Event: Nepal Earthquake
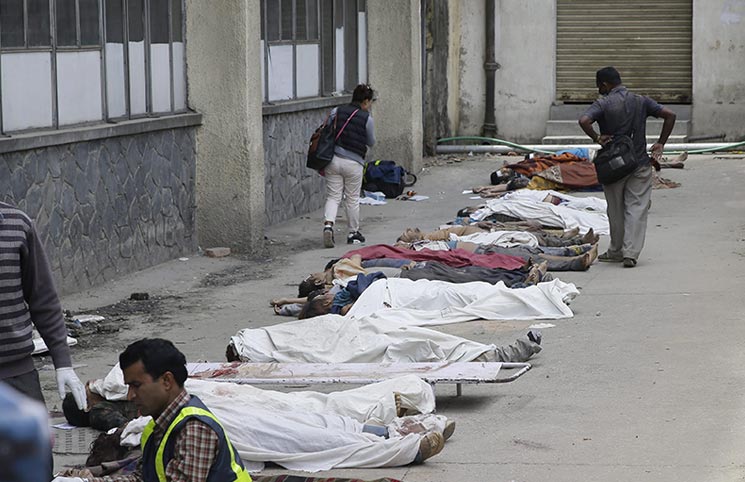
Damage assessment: no_damage